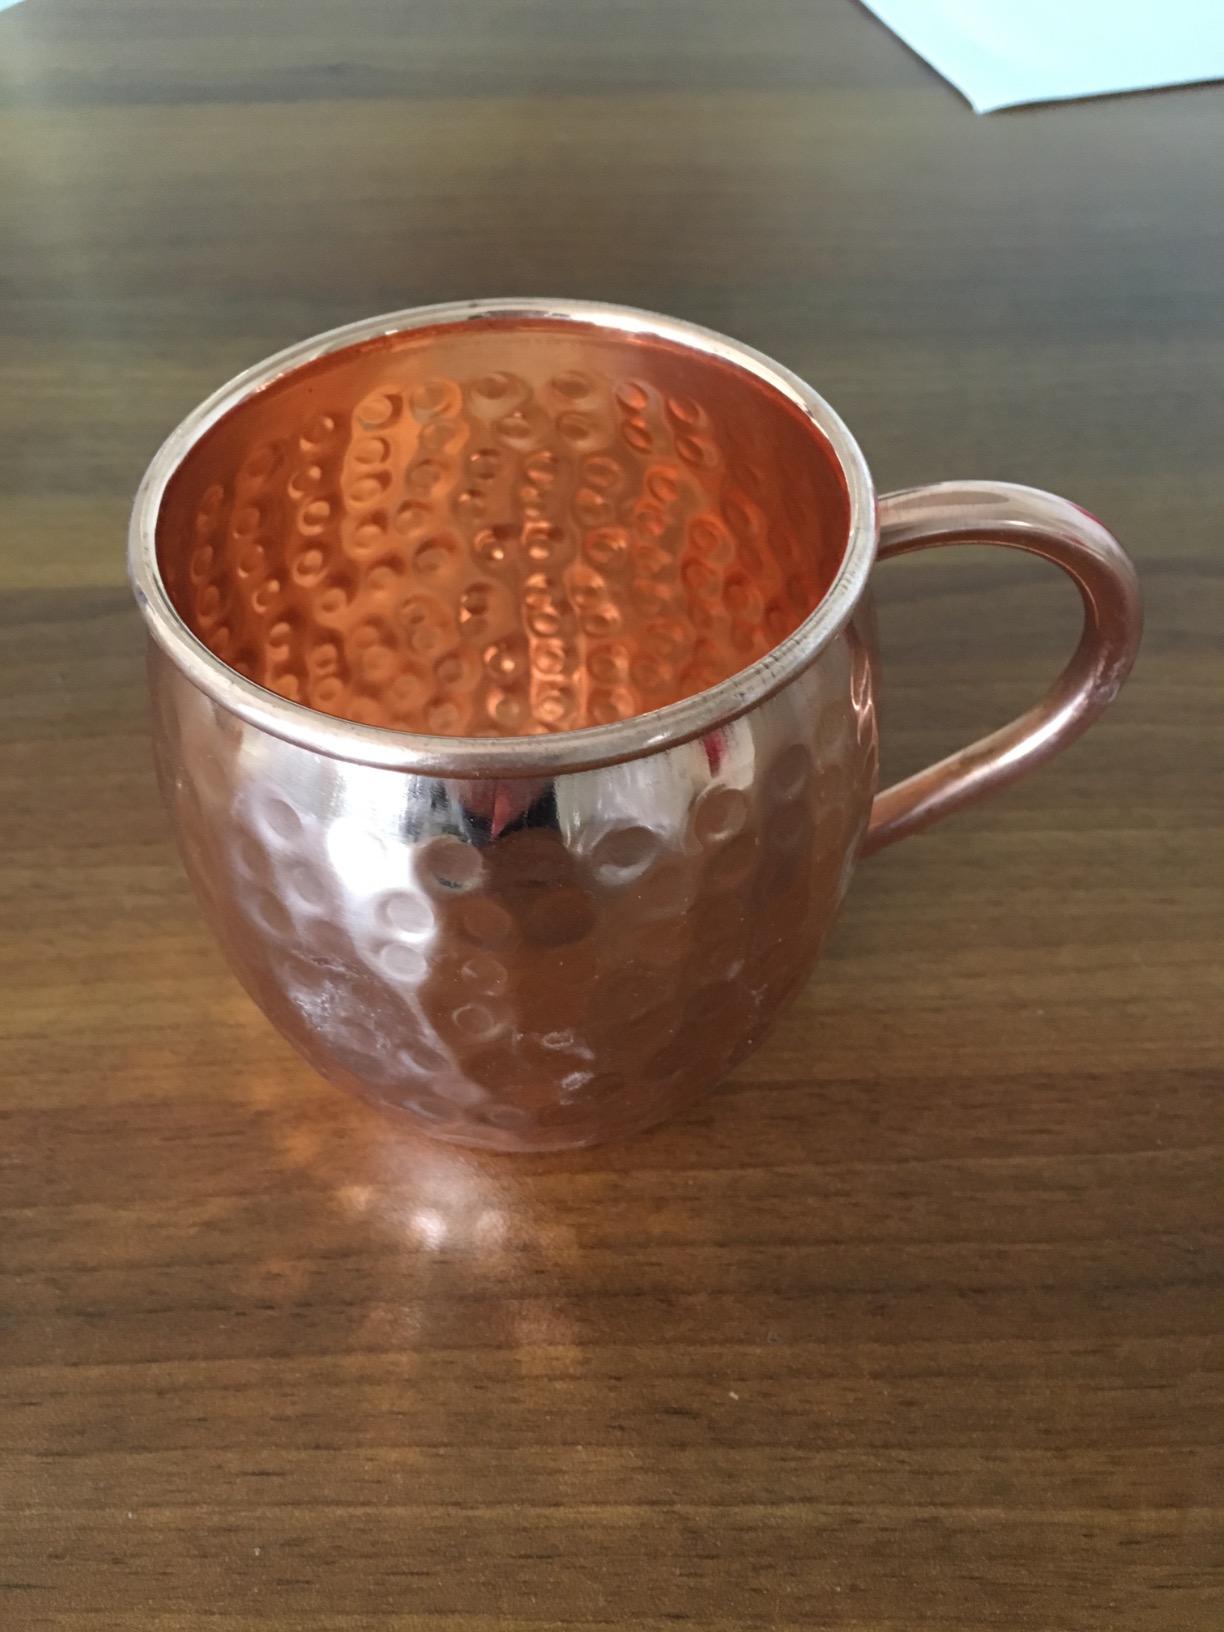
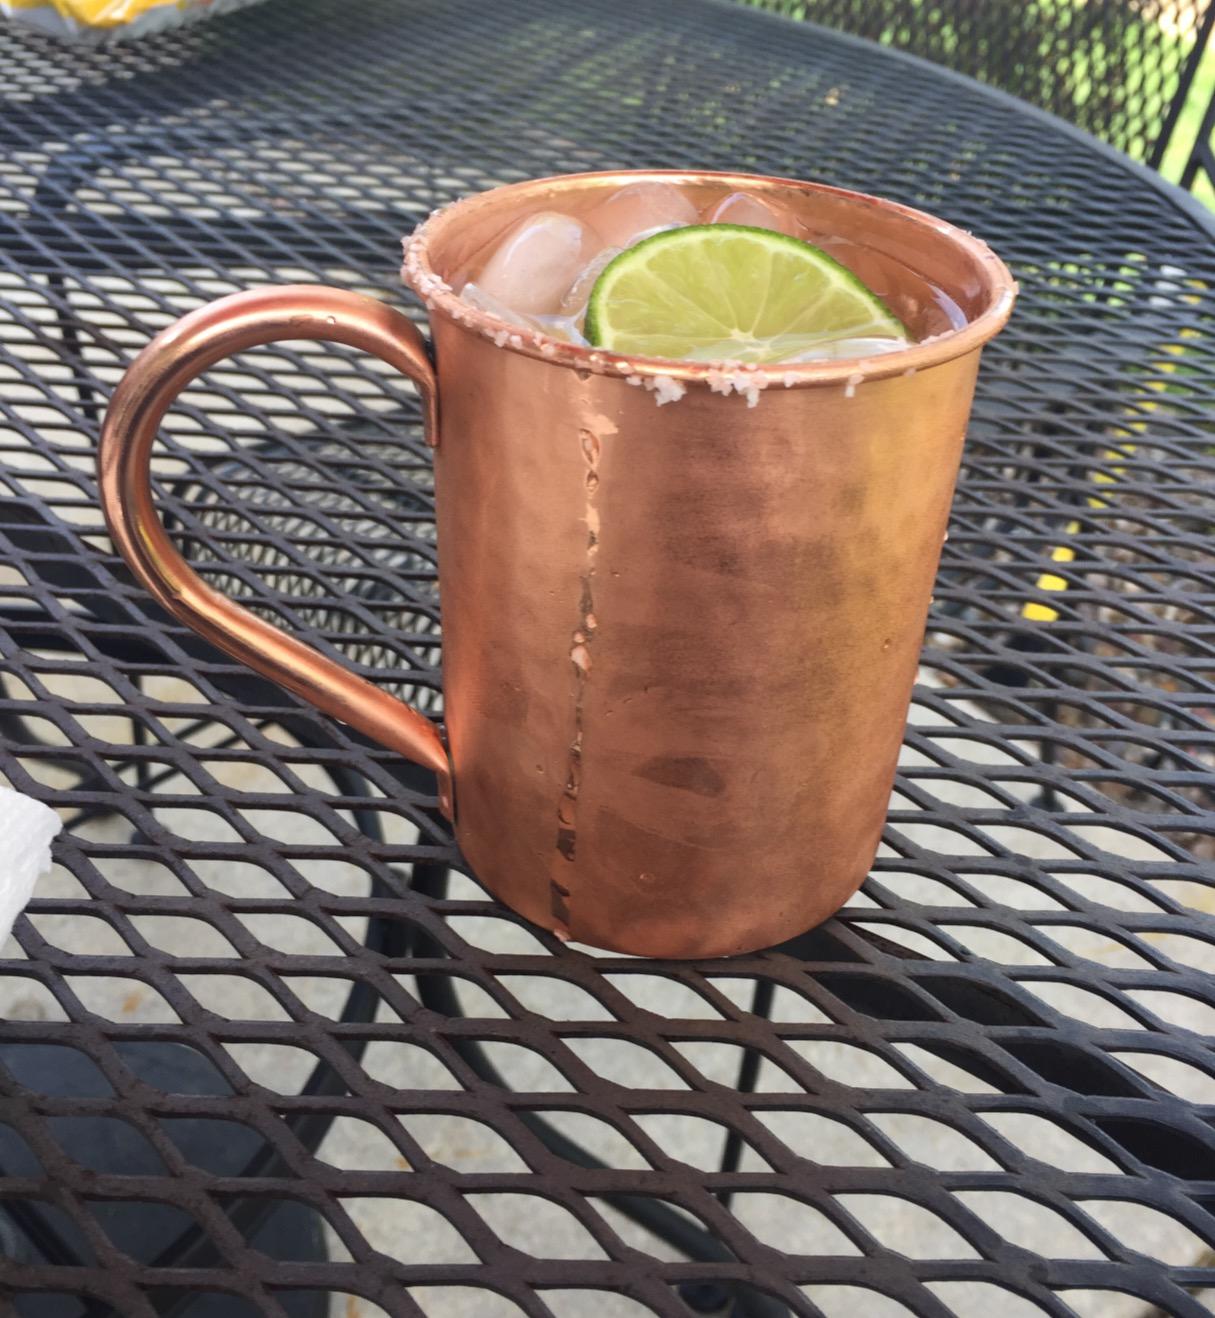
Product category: items_mug
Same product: no